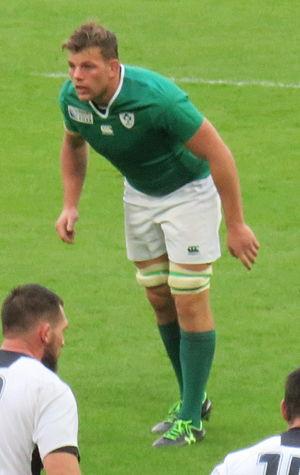
Jordi Murphy, né le 22 avril 1991 à Barcelone, en Espagne, est un joueur de rugby à XV irlandais qui évolue au Ulster.